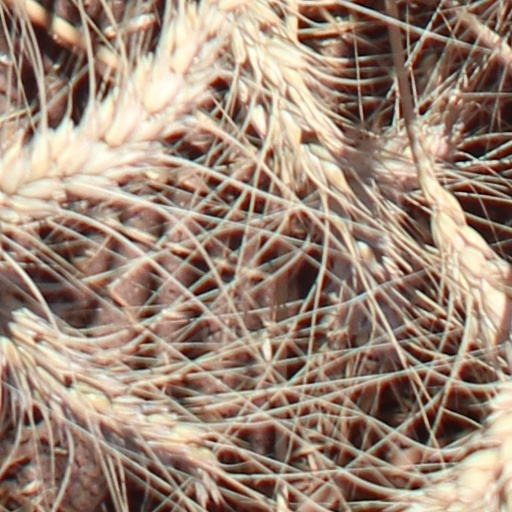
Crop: wheat